September 2042 lunar eclipse

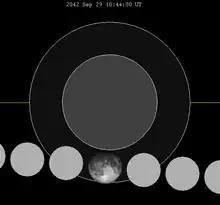
The Moon's hourly motion shown right to left

A penumbral lunar eclipse will occur at the Moon’s ascending node of orbit on Monday, September 29, 2042, with an umbral magnitude of −0.0011. A lunar eclipse occurs when the Moon moves into the Earth's shadow, causing the Moon to be darkened. A penumbral lunar eclipse occurs when part or all of the Moon's near side passes into the Earth's penumbra. Unlike a solar eclipse, which can only be viewed from a relatively small area of the world, a lunar eclipse may be viewed from anywhere on the night side of Earth. Occurring only about 9 hours before perigee (on September 29, 2042, at 19:45 UTC), the Moon's apparent diameter will be larger.